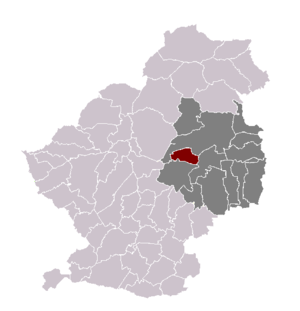
Vred dans son canton et son arrondissement
Vred est une commune française située dans le département du Nord en région Hauts-de-France.